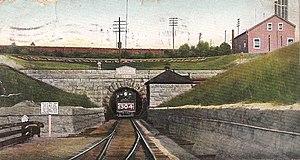
Cette liste de ponts, traversiers, et d'autres passages du fleuve Saint-Laurent et les Grands Lacs, est organisée par ordre de la rive sud de terminal allant du golfe du Saint-Laurent vers amont, soit le lac Supérieur.
Ce qui suit est la liste des Historic Civil Engineering Landmarks, c'est-à-dire la liste des monuments historiques de génie civil, établie aux États-Unis par l' American Society of Civil Engineers depuis qu'elle a commencé le programme en 1964. Cette désignation est accordée à des projets, des structures et des sites situés aux États-Unis et dans le reste du monde. À compter de 2013, il y a plus de 260 éléments dans cette liste.